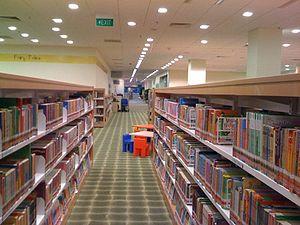
Une bibliothèque est un meuble comportant des étagères, généralement horizontales, servant à ranger des livres. Les étagères, qui peuvent être démontables pour ajuster la hauteur des rayons, peuvent recevoir d'autres objets que des livres. Dans les pièces consacrées au stockage exclusif de livres ou d'imprimés, les bibliothèques peuvent être fixées aux murs et/ou au plancher.